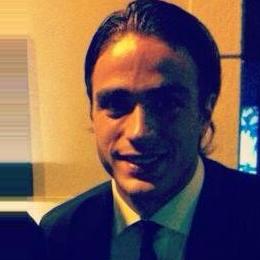
Age: 28